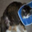
Label: cat